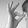
ASL letter: F